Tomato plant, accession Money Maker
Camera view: horizontal (90 deg, fisheye); turntable rotation: 270 degrees
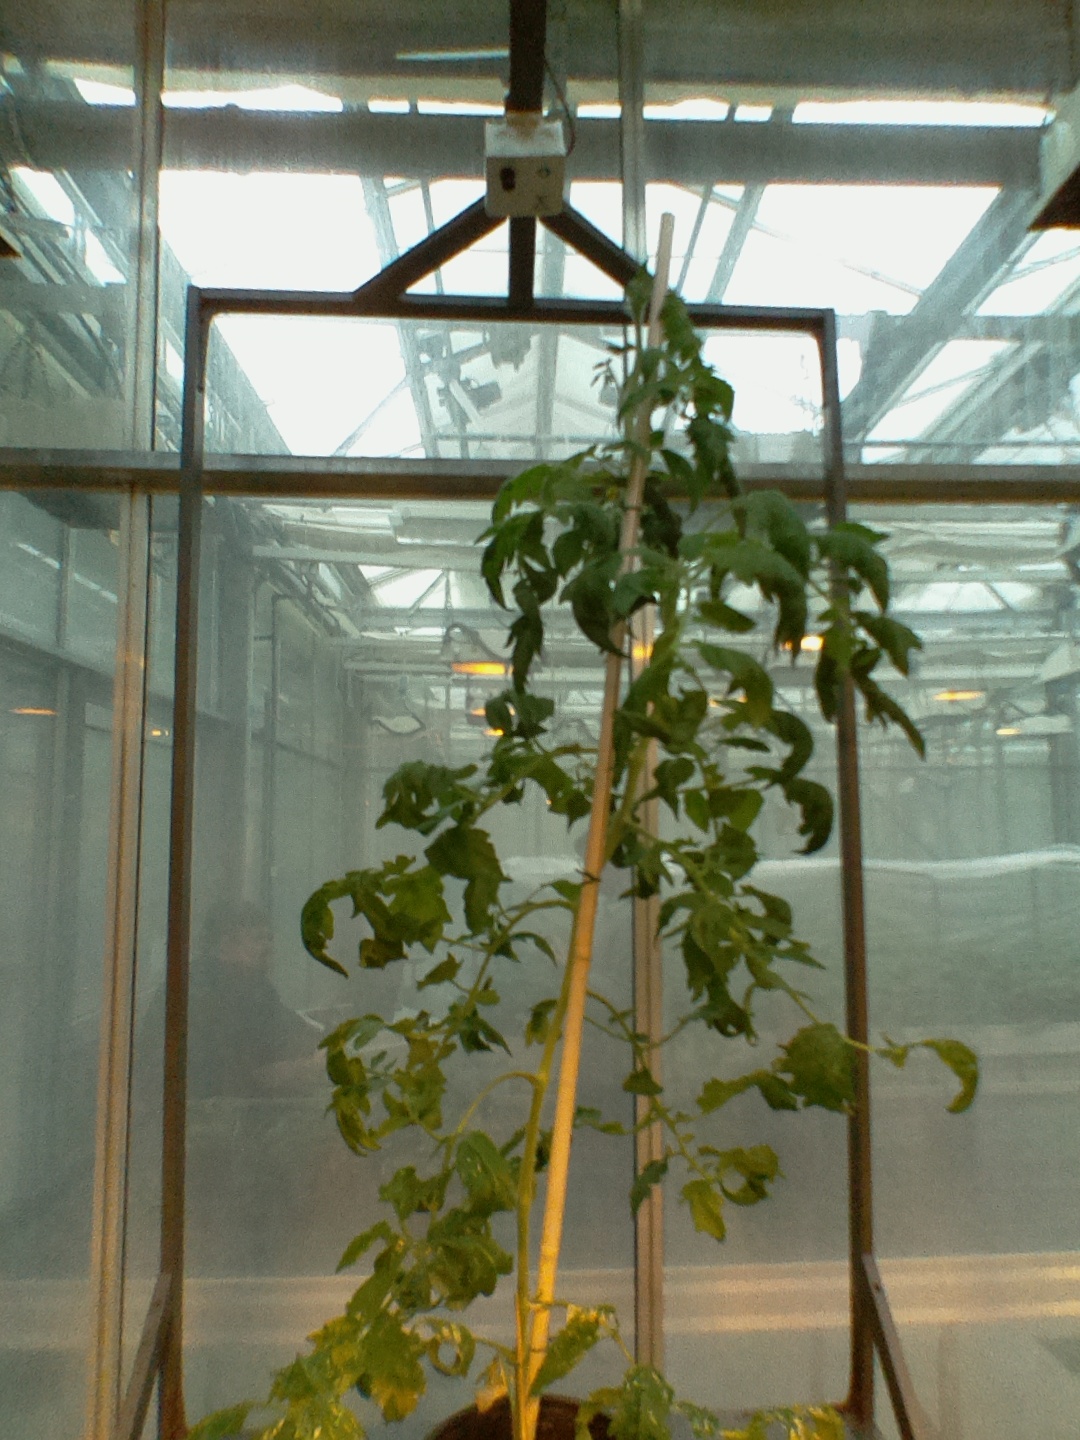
BBCH growth stage 70: Fruits at the main stem or branches visibles